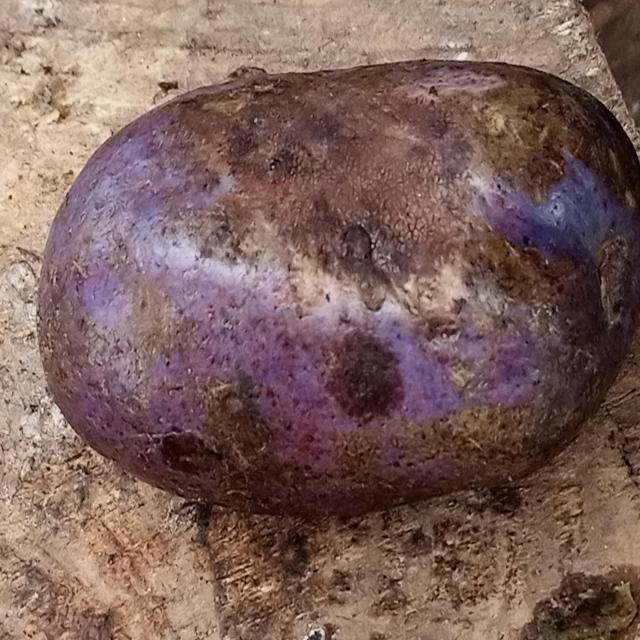
Plum grade: spotted